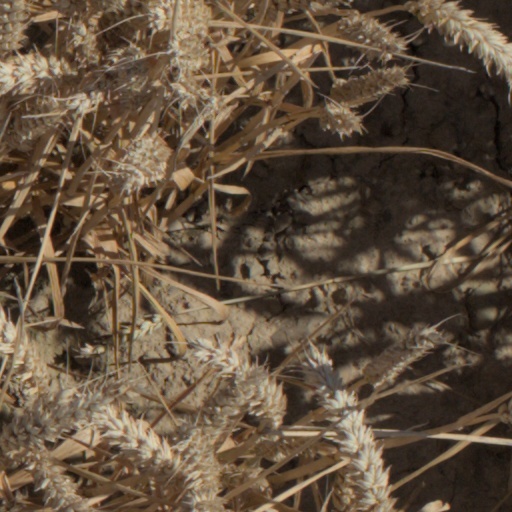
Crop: wheat